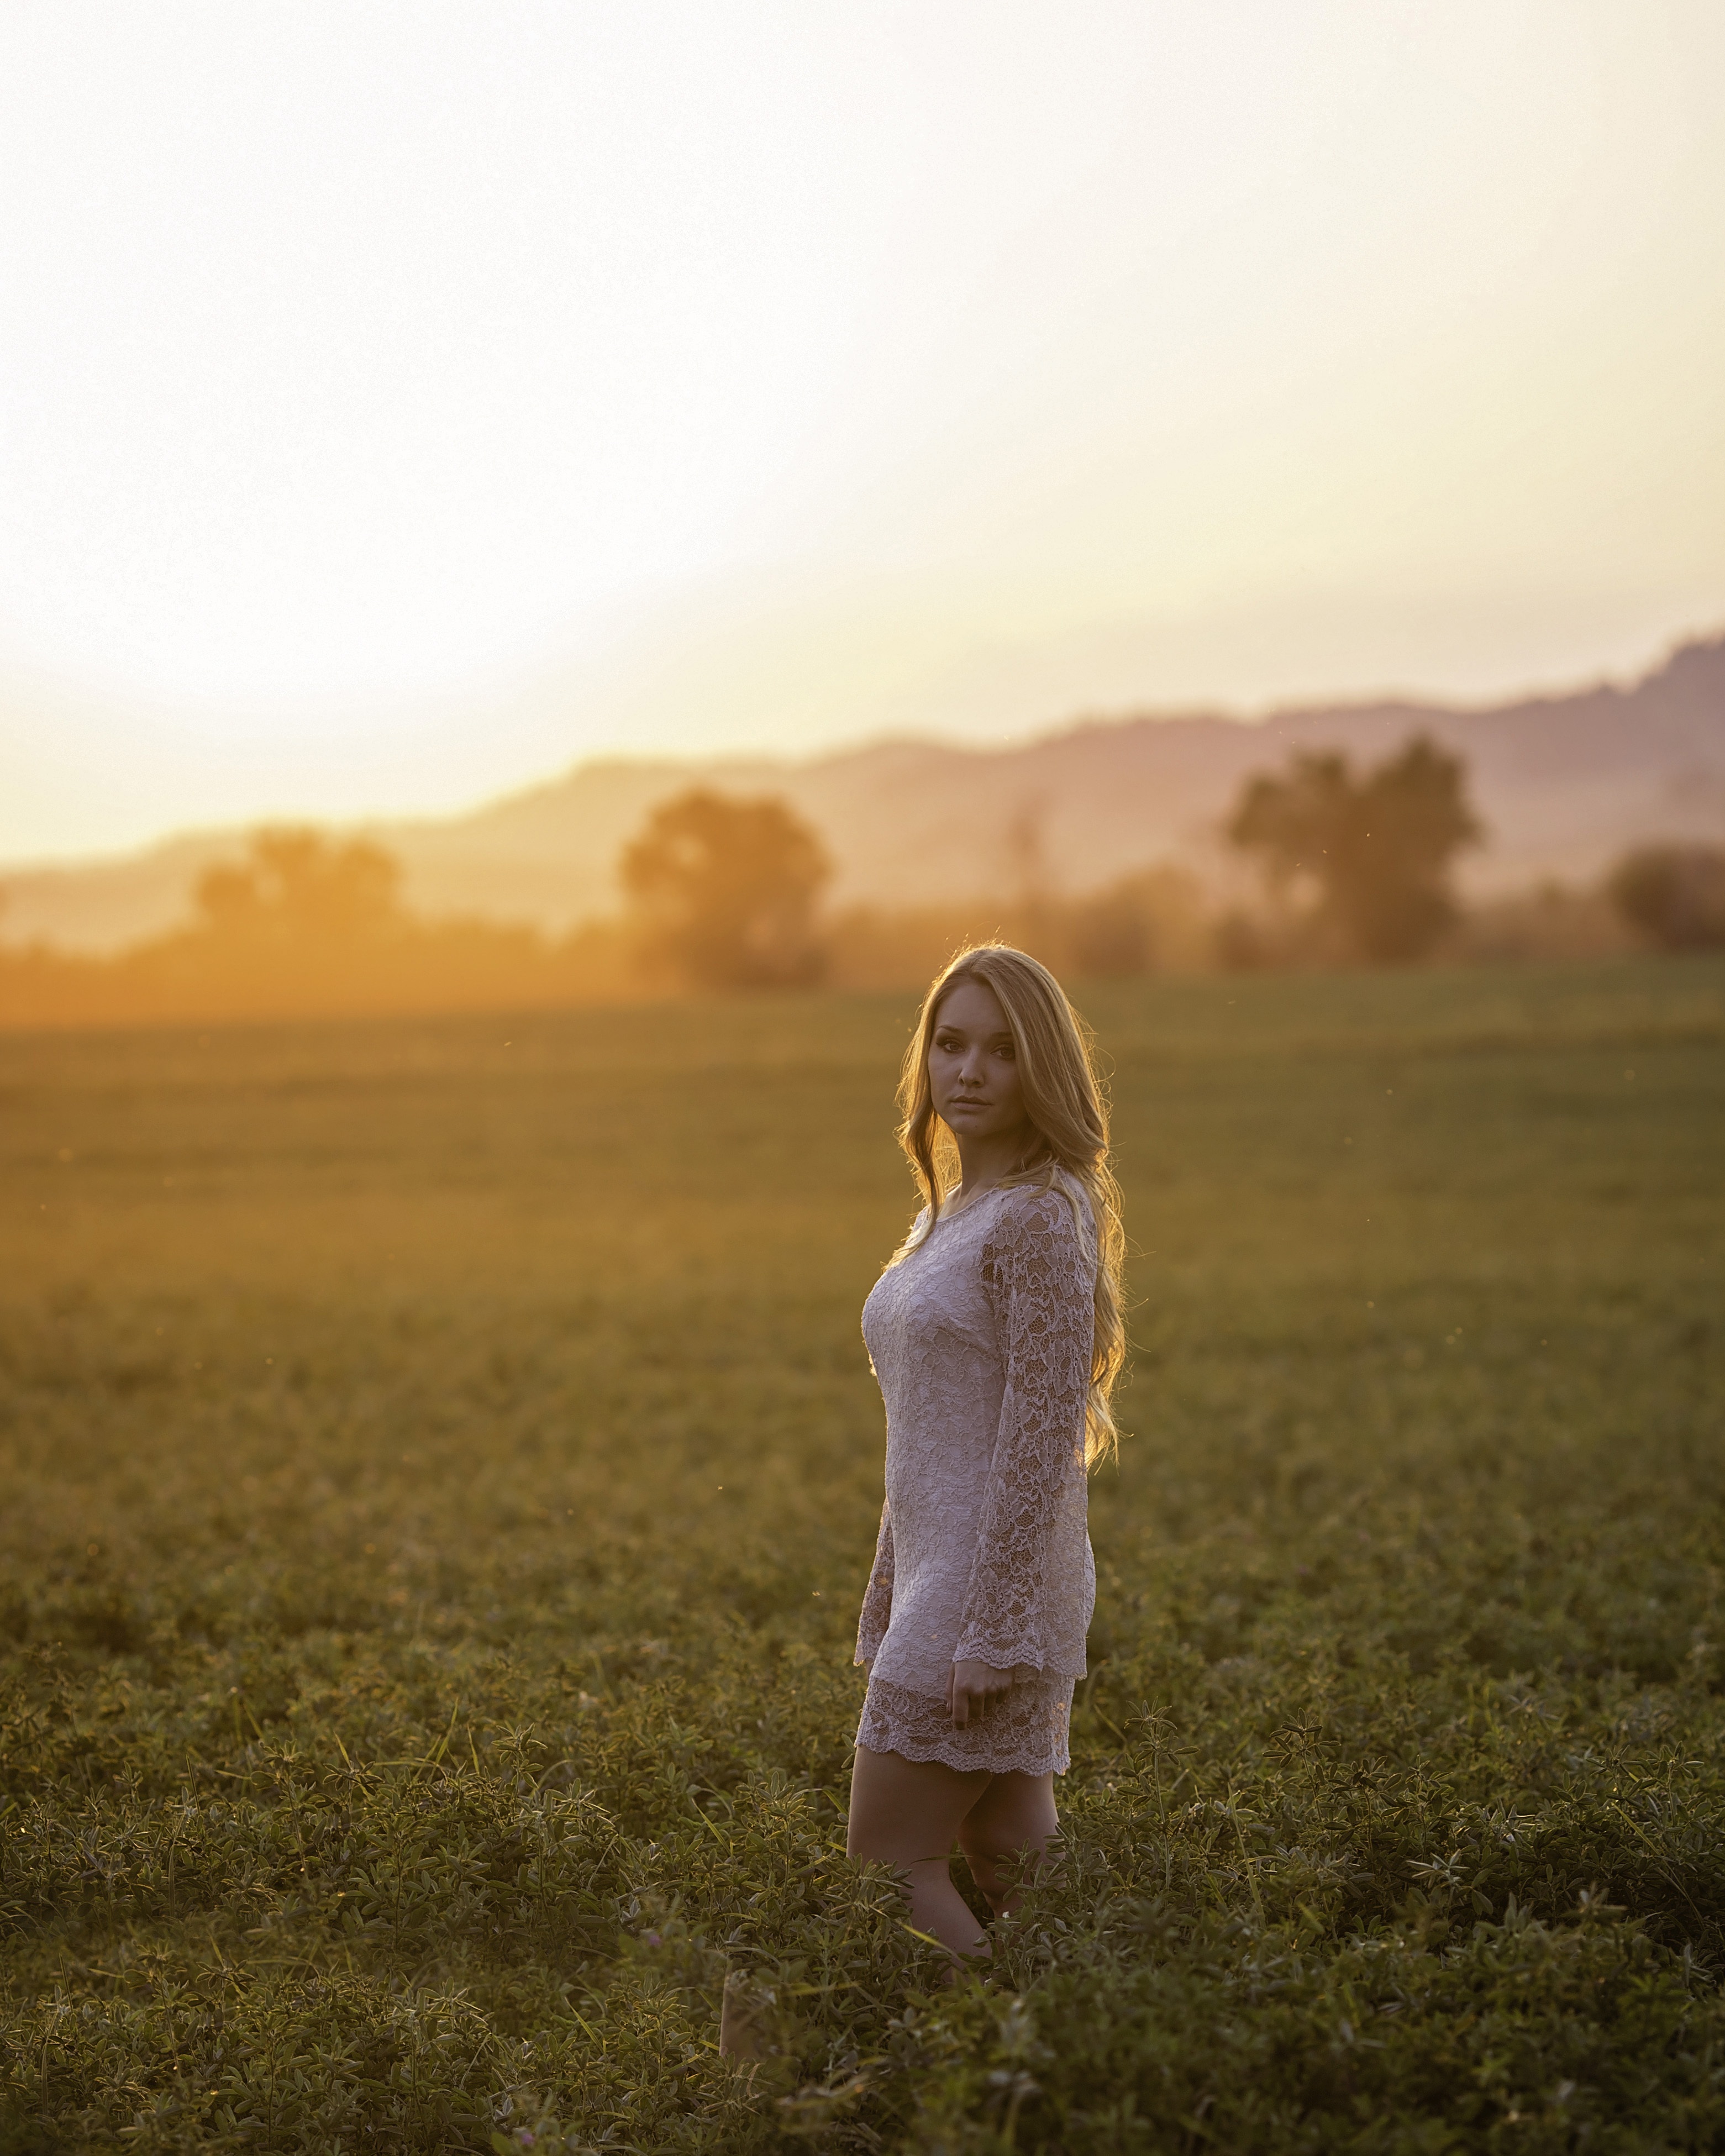
nature, grass, outdoor, horizon, girl, sun, woman, hair, sunset, field, photography, sunlight, morning, summer, love, model, young, romance, glow, lifestyle, photograph, emotion, rural area, interaction, outdoor lighting, beautiful hair, model woman, atmospheric phenomenon, grass family